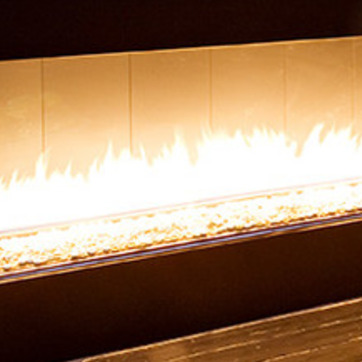
Material: other